Vladimir Kapitonovich Nikolsky

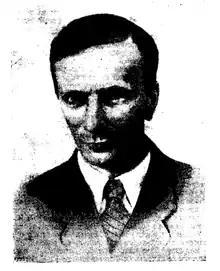
Vladimir Kapitonovich Nikolsky

Vladimir Kapitonovich Nikolsky (20 September 1894, Yaroslavl – 17 October 1953, Moscow) was a Soviet historian, ethnologist, translator, religious scholar, Doctor of Historical Sciences (1943), and professor.